Timber framing

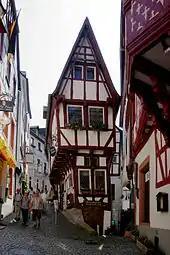
The "Spitzhäuschen", a narrow, timber-frame house in Bernkastel at the river Moselle, built in 1417

Some of the earliest known timber houses in Europe have been found in Great Britain, dating to Neolithic times; Balbridie and Fengate are some of the rare examples of these constructions.